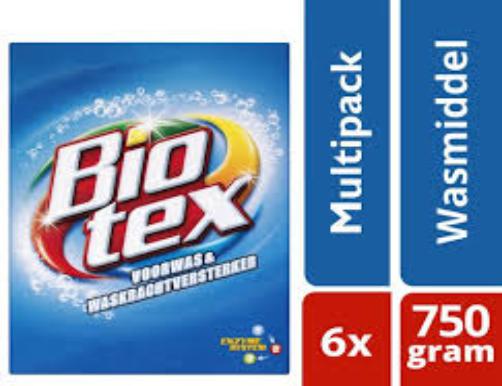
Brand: Biotex
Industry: Necessities